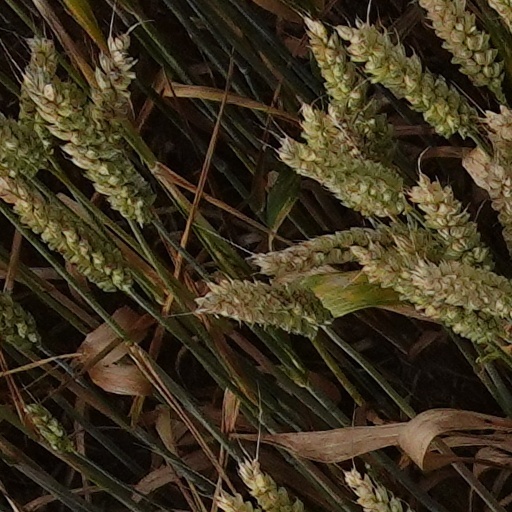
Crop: wheat